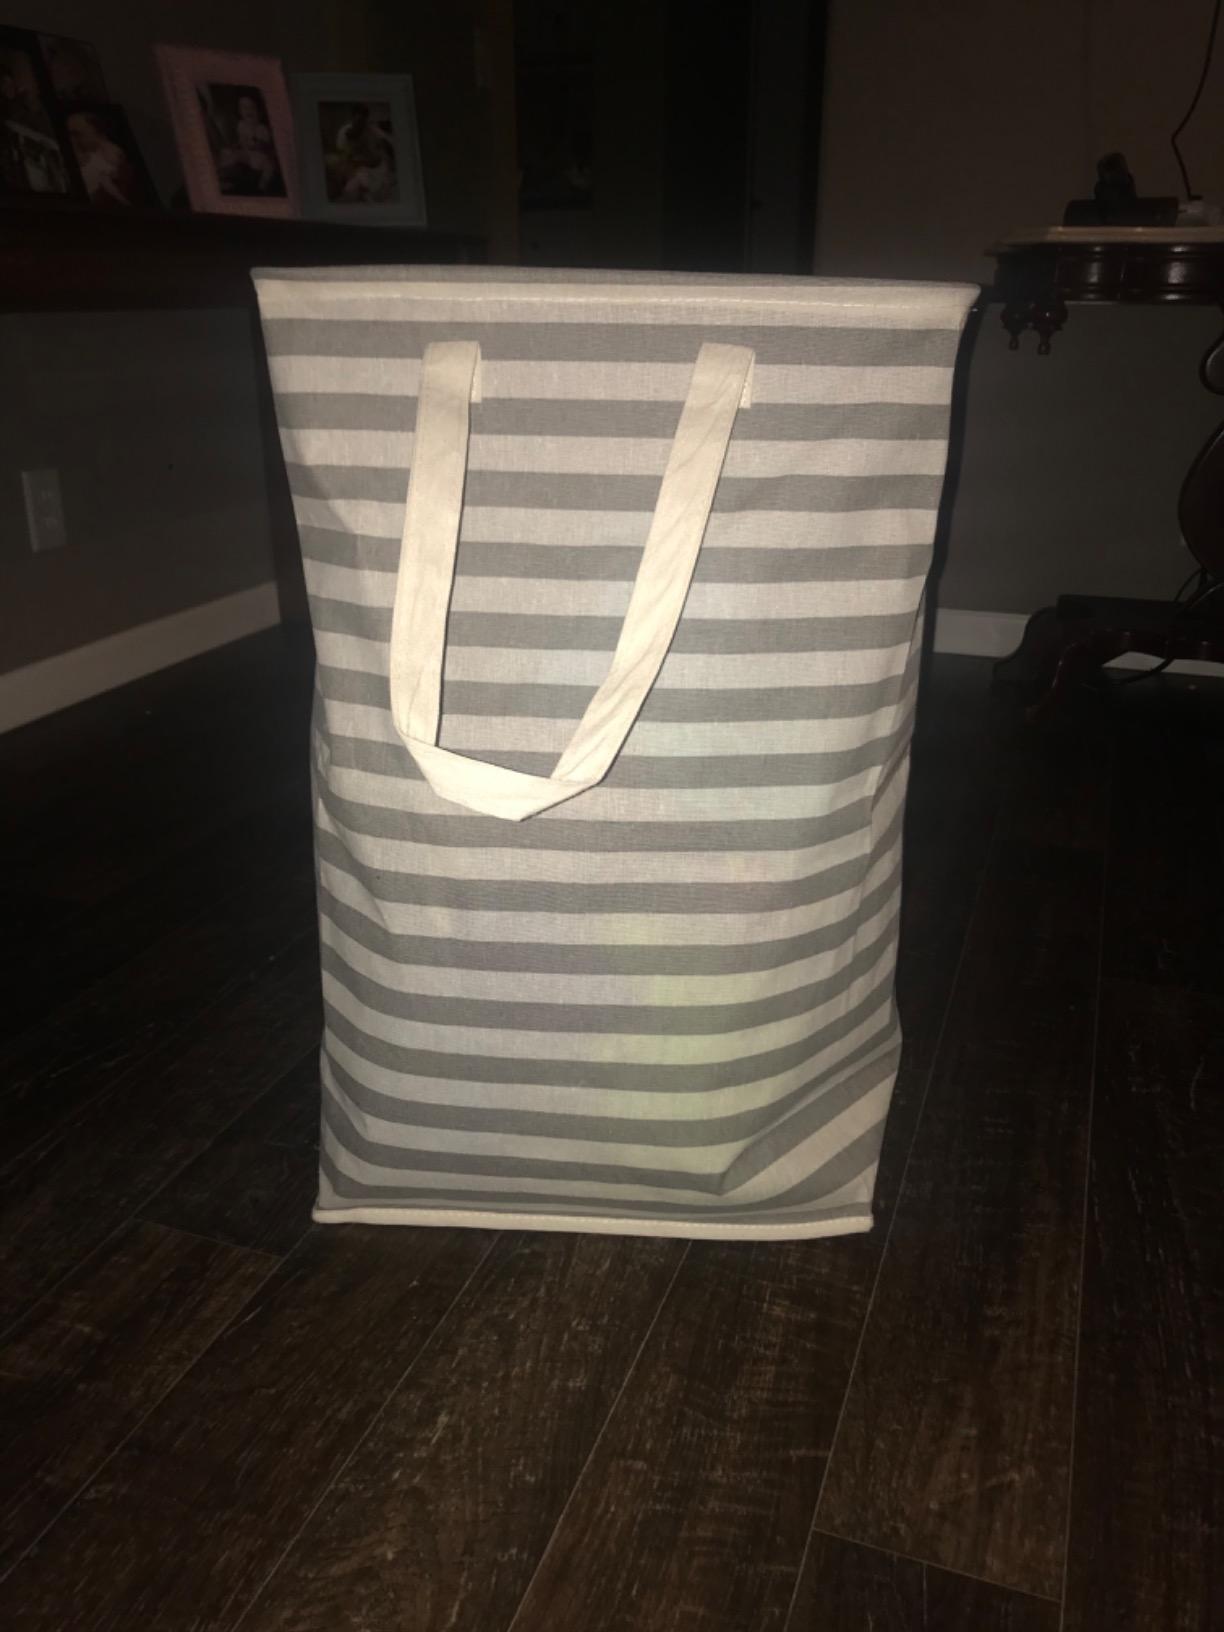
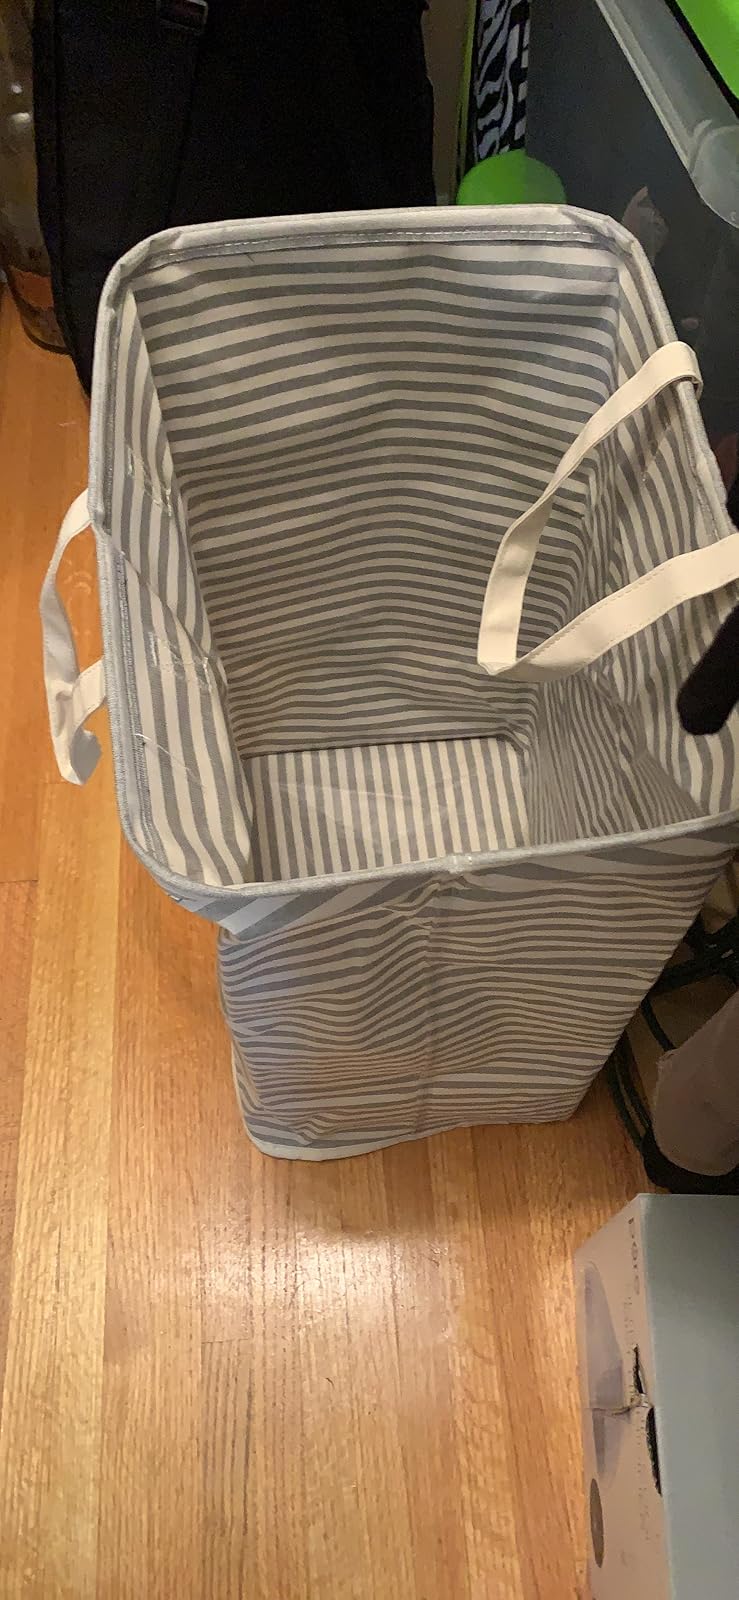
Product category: items_hamper
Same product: no